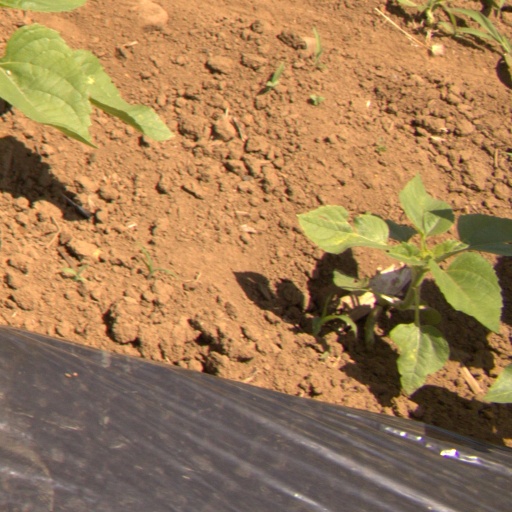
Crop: Jerusalem artichoke